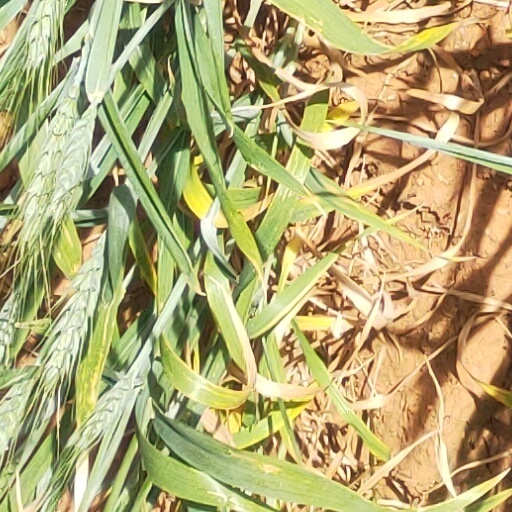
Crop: wheat